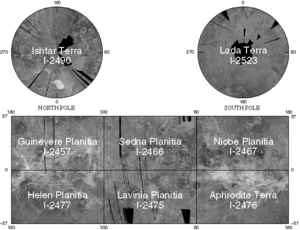
Afin de faciliter leur étude, la surface des planètes du Système solaire a été divisée par l'Institut d'études géologiques des États-Unis, au fur et à mesure de leur exploration, en « quadrangles », cartographiés selon des échelles variables généralement de 1 / 5 000 000 pour les cartes altimétriques régionales, souvent plus petite pour les cartes géologiques locales. La surface de Mars est ainsi découpée en 30 quadrangles disponibles en cartes au 1 / 5 000 000, tandis que celle Vénus, plus vaste, est répartie entre 62 quadrangles cartographiés au 1 / 5 000 000, et 8 quadrangles régionaux au 1 / 10 000 000.